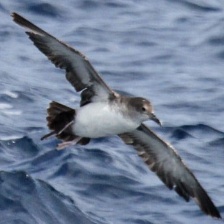
Species: BLACK VENTED SHEARWATER
Scientific name: PUFFINUS OPISTHOMELA